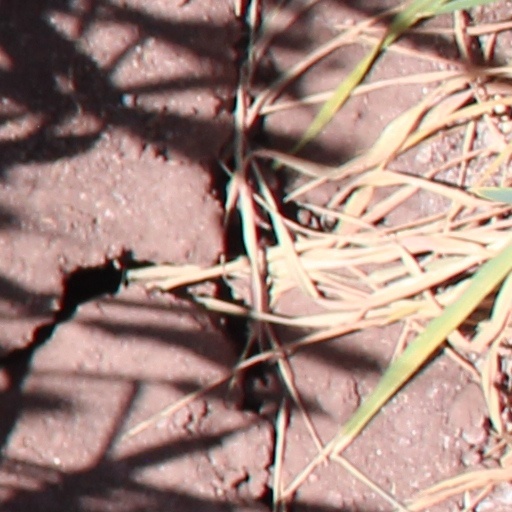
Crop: wheat